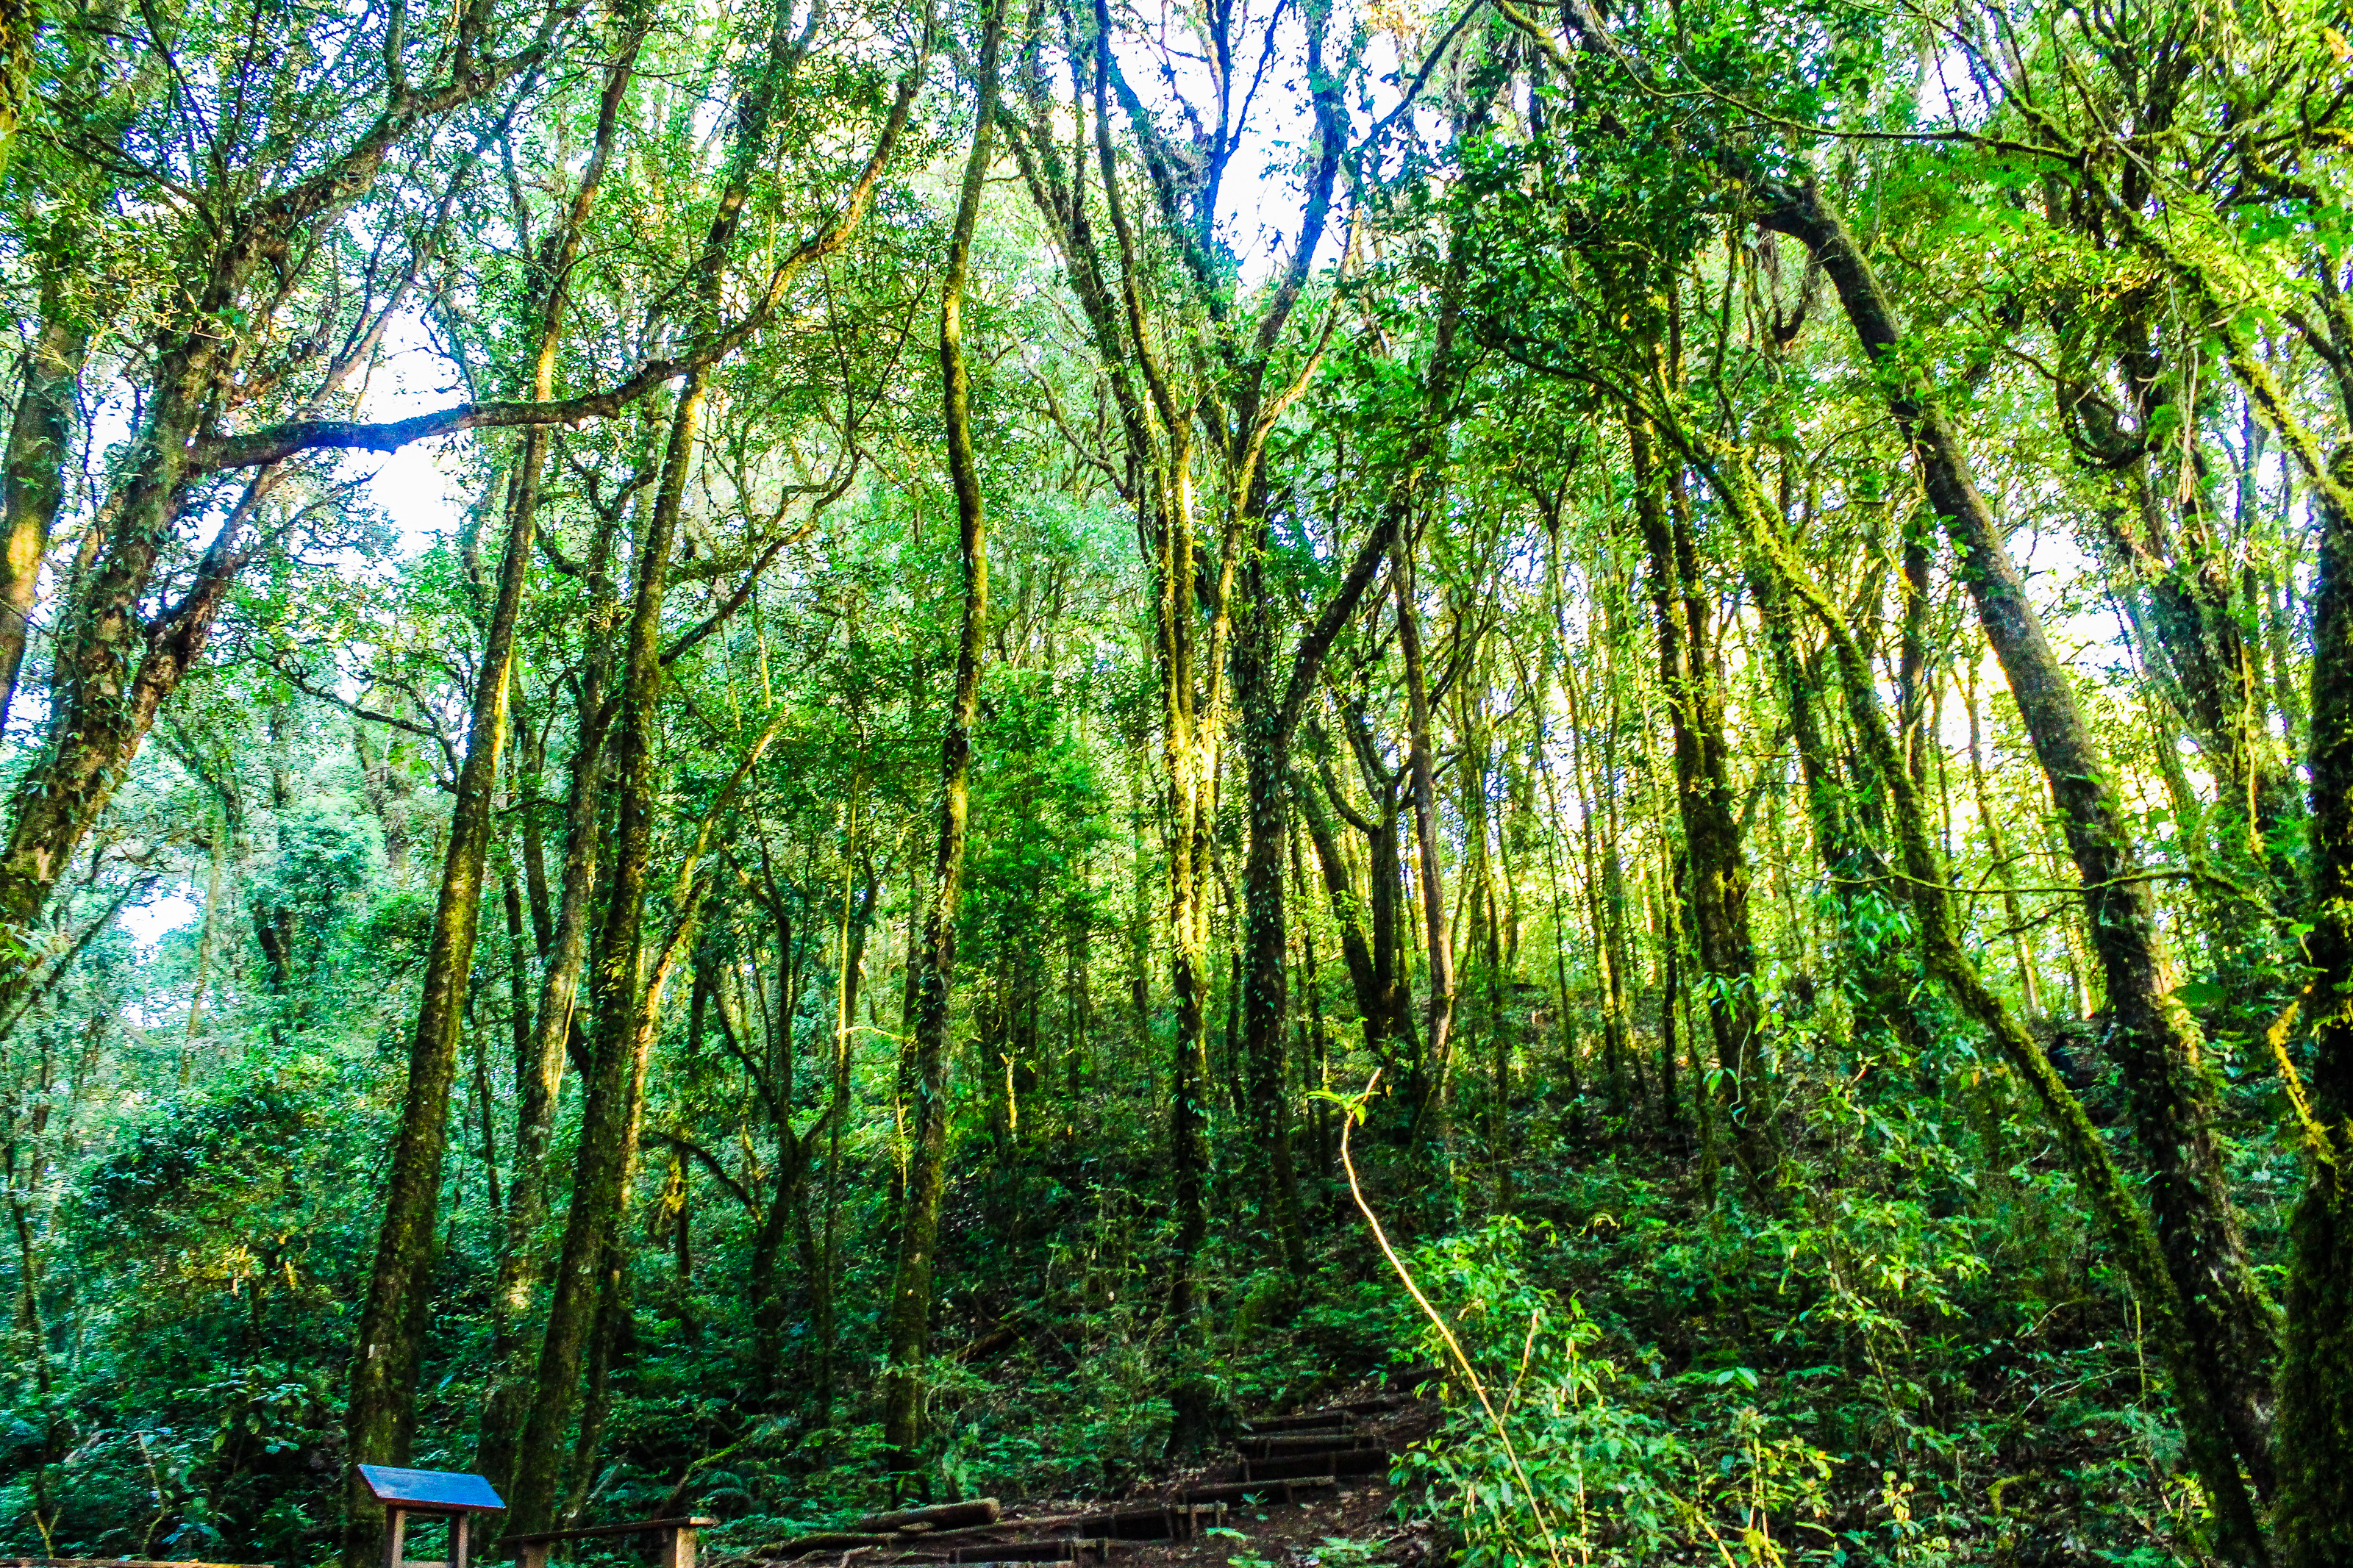
nature, park, forest, green, tree, wood, leaf, plant, thailand, chiangmai, landscape, natural, national, tropical, wild, inthanon, outdoor, rainforest, beautiful, environment, rain, evergreen, scenery, asia, travel, moss, sunshine, tourism, background, jungle, vegetation, natural environment, old growth forest, nature reserve, tropical and subtropical coniferous forests, woodland, Northern hardwood forest, valdivian temperate rain forest, natural landscape, temperate broadleaf and mixed forest, biome, woody plant, grove, terrestrial plant, ecoregion, riparian forest, temperate coniferous forest, sunlight, spruce fir forest, trunk, plant community, deciduous, state park, plant stem